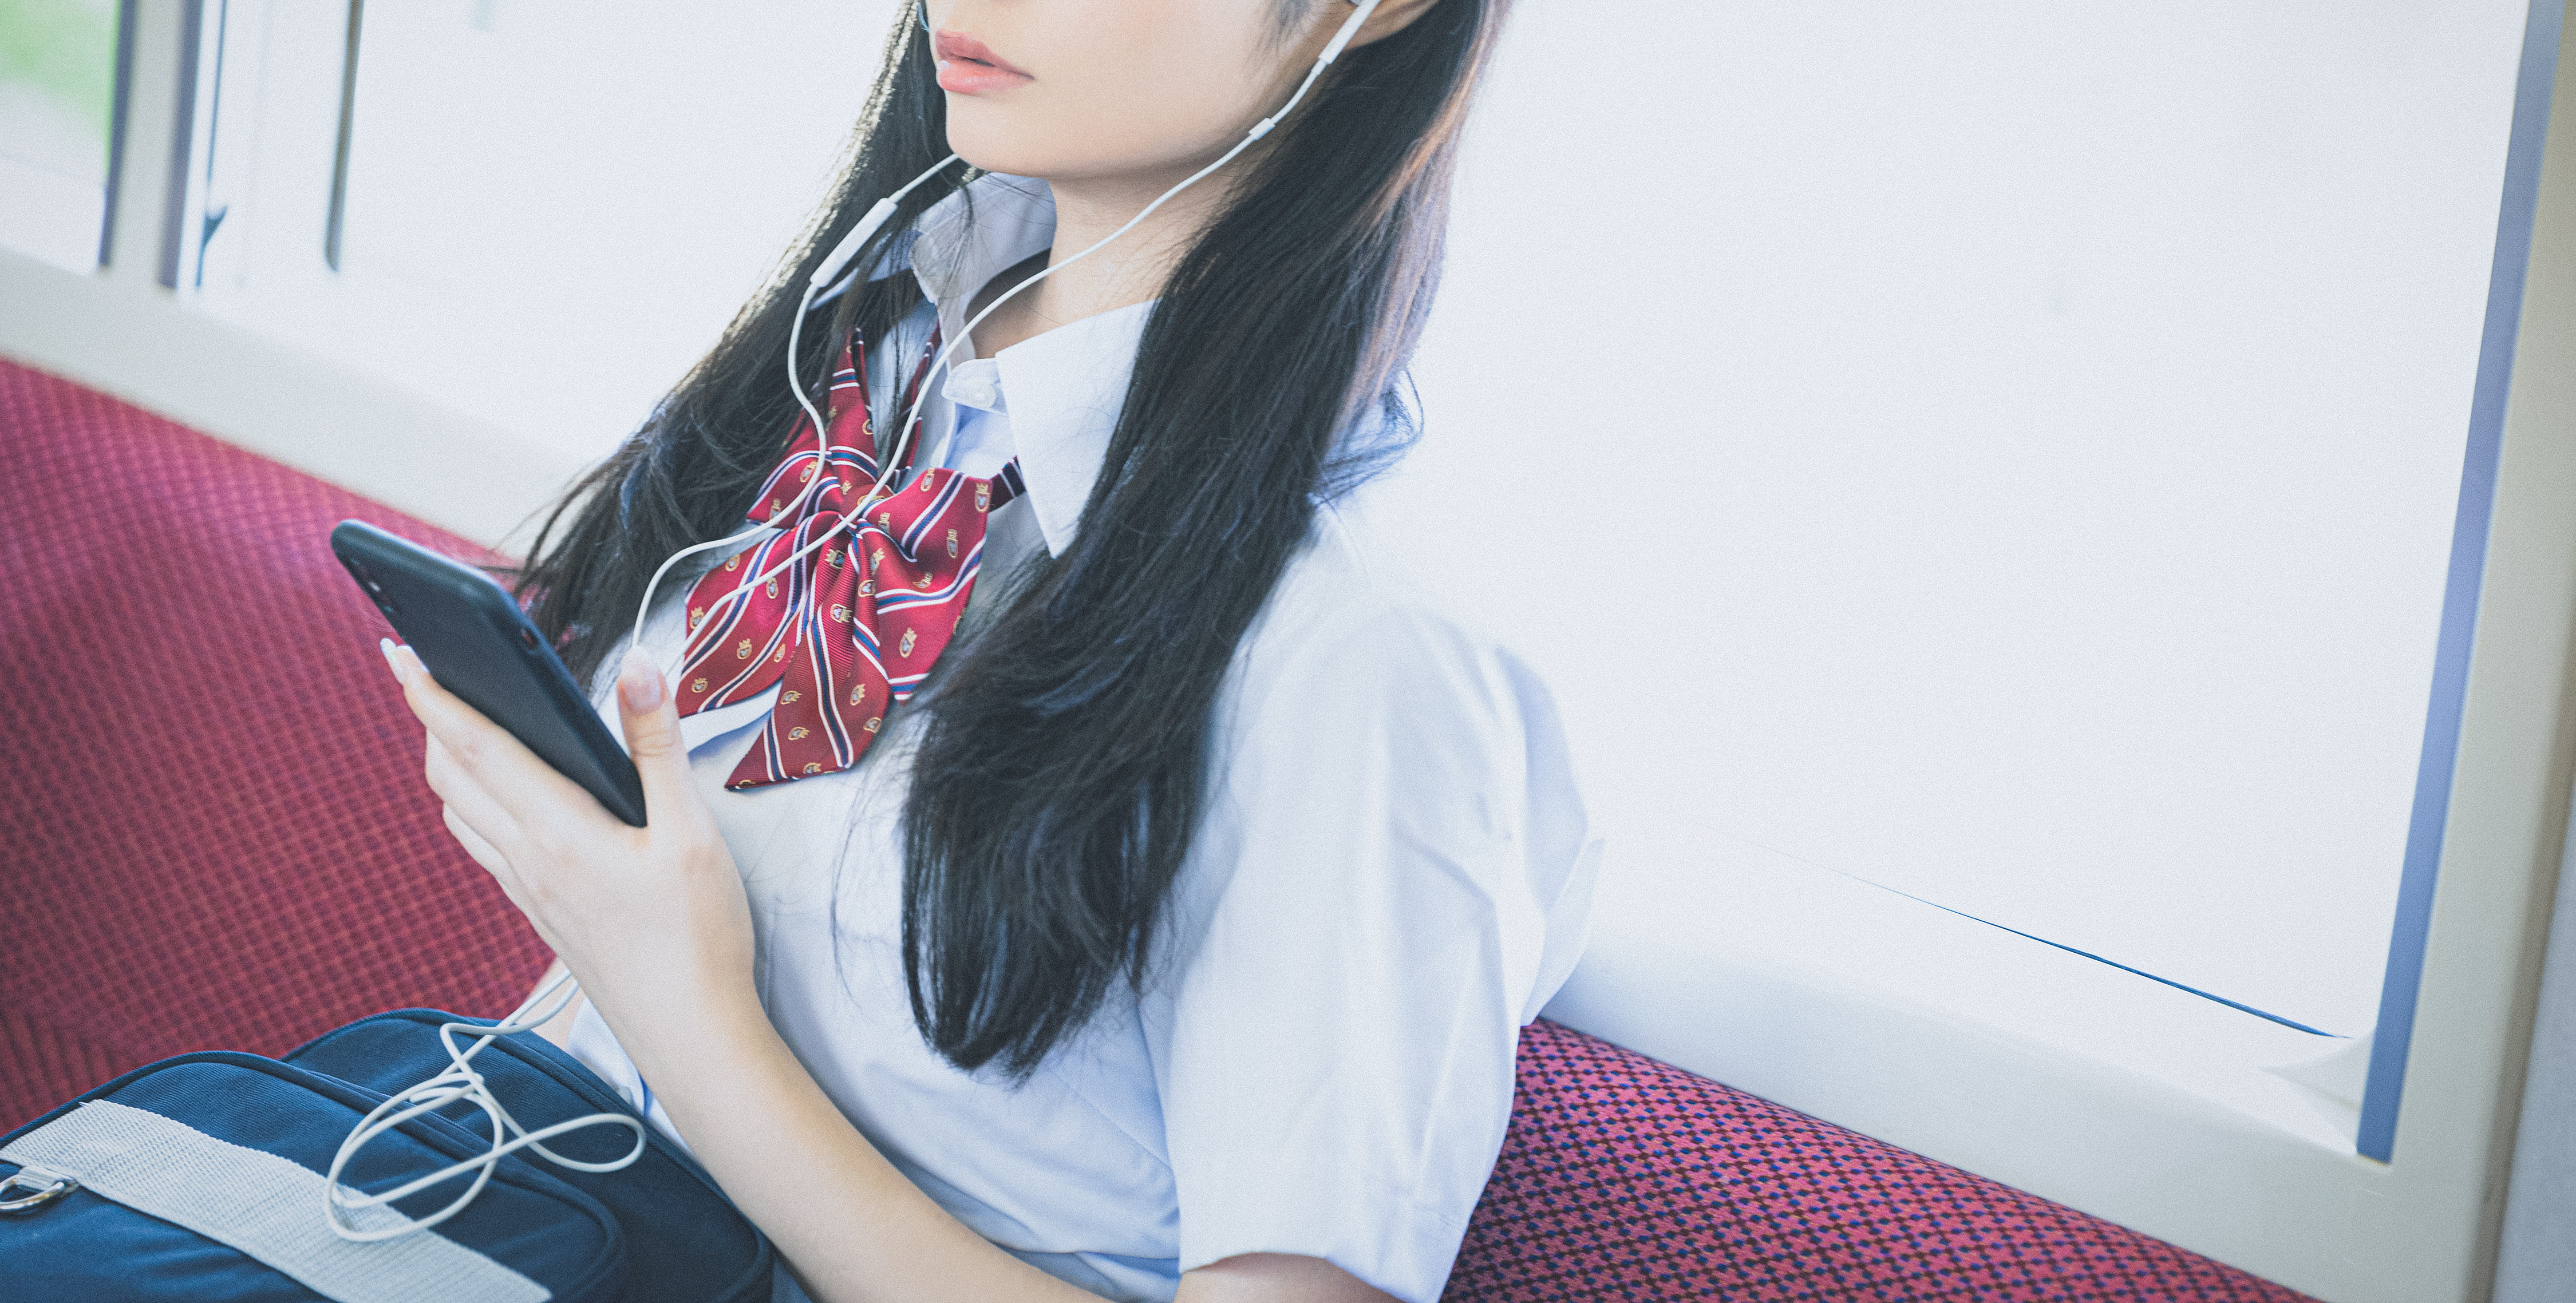
girl, hair, white, hairstyle, long hair, beauty, skin, black hair, hime cut, shoulder, lip, arm, joint, neck, bangs, uniform, hair coloring, brown hair, fashion accessory, school uniform, japanese idol, sitting, ear